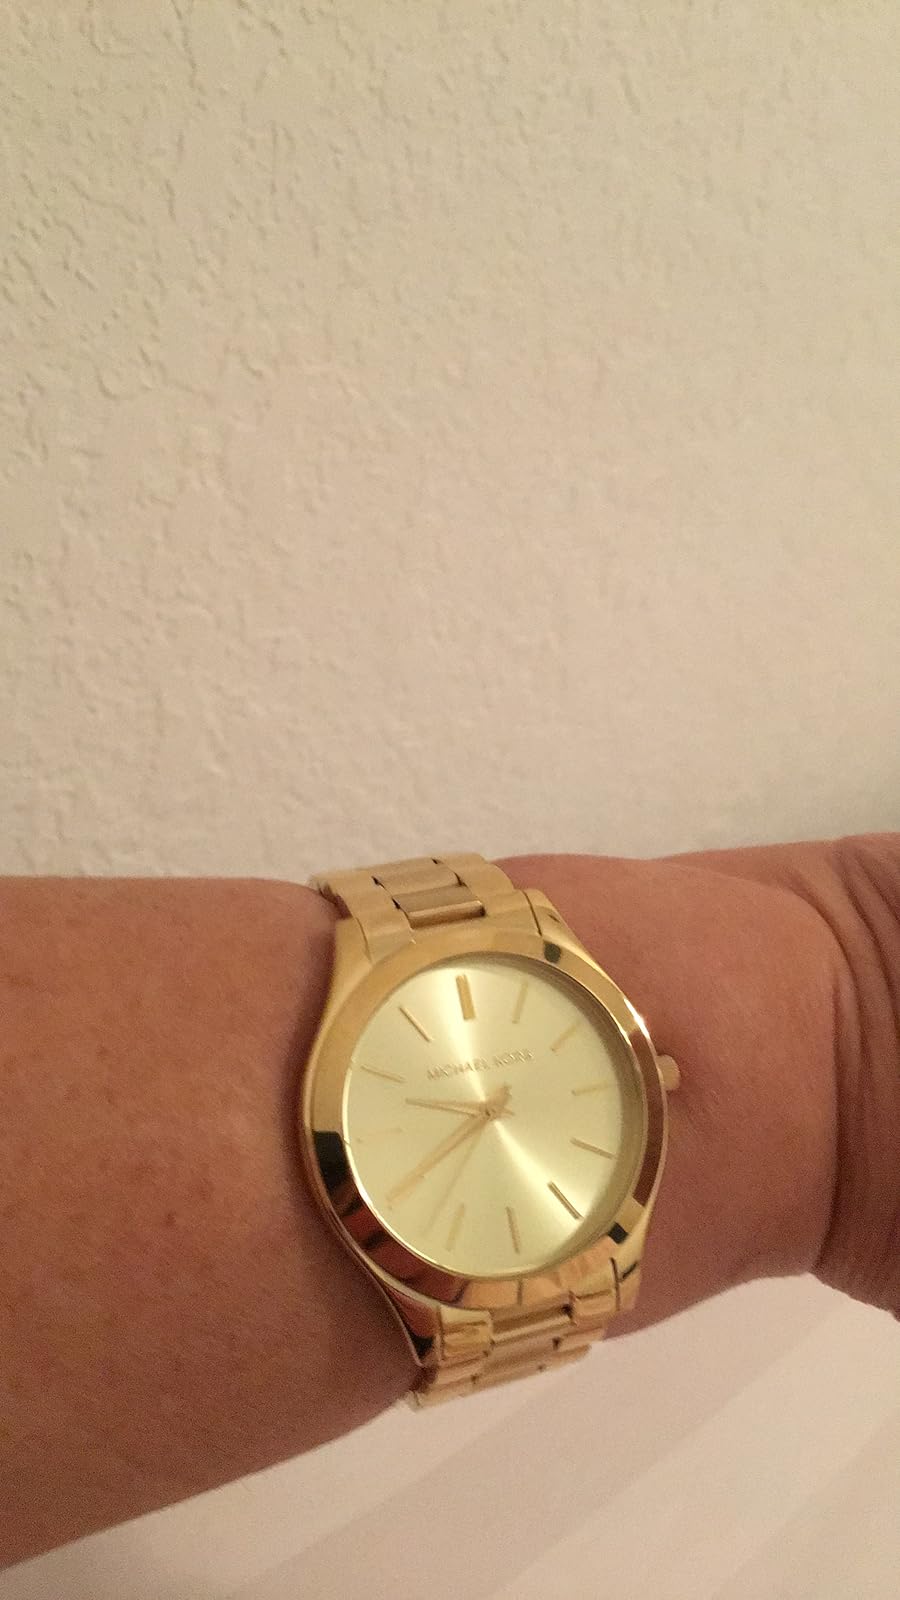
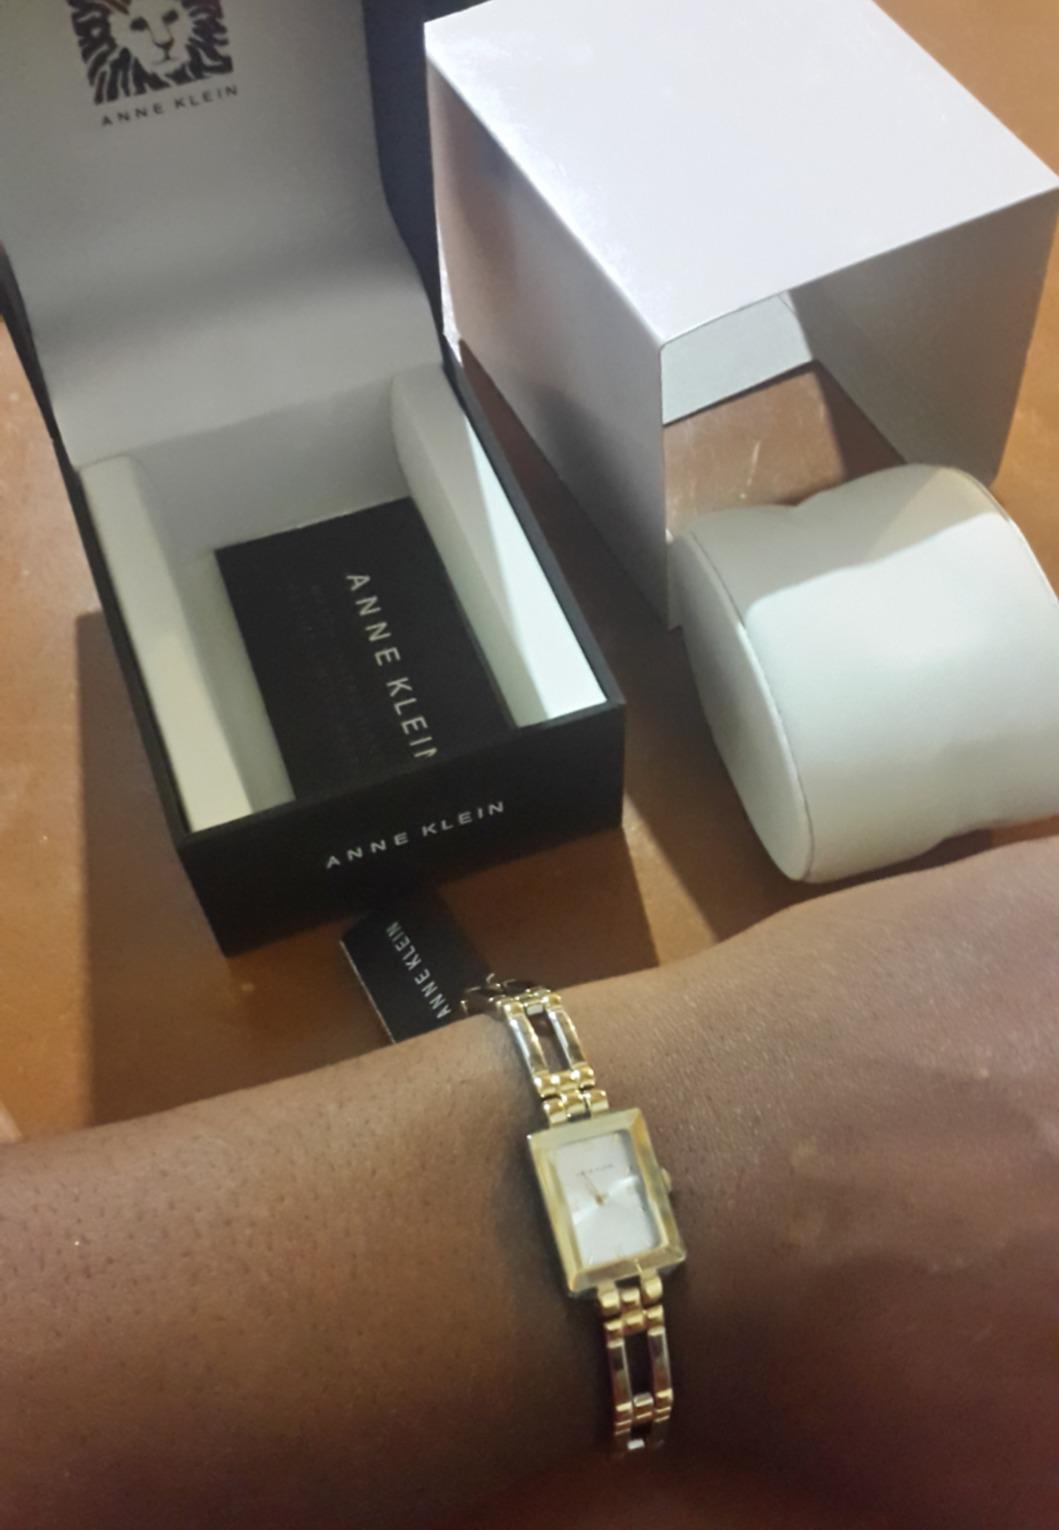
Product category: accessories_watch
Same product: no